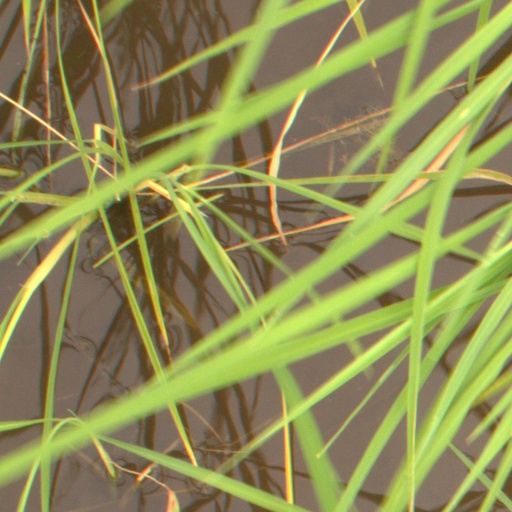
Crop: rice